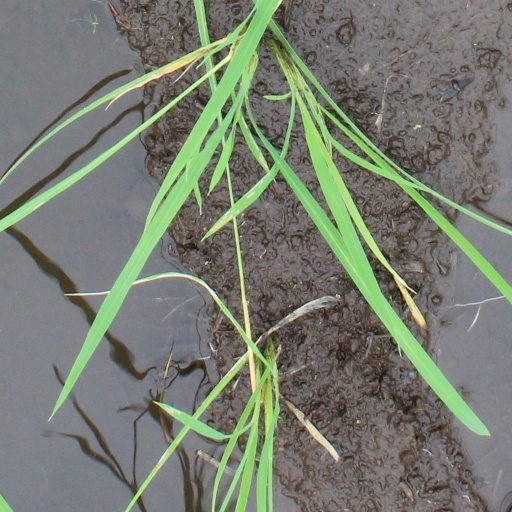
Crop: rice